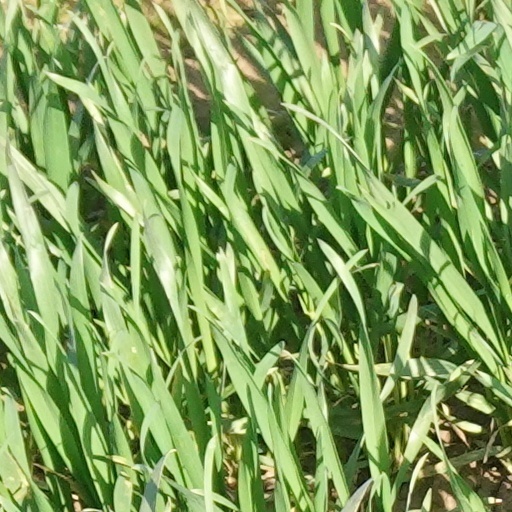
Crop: wheat